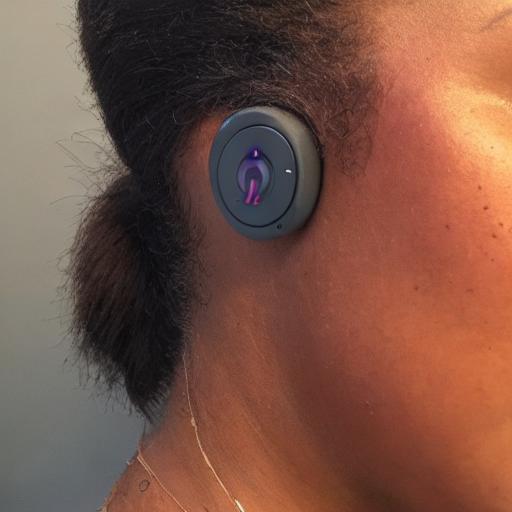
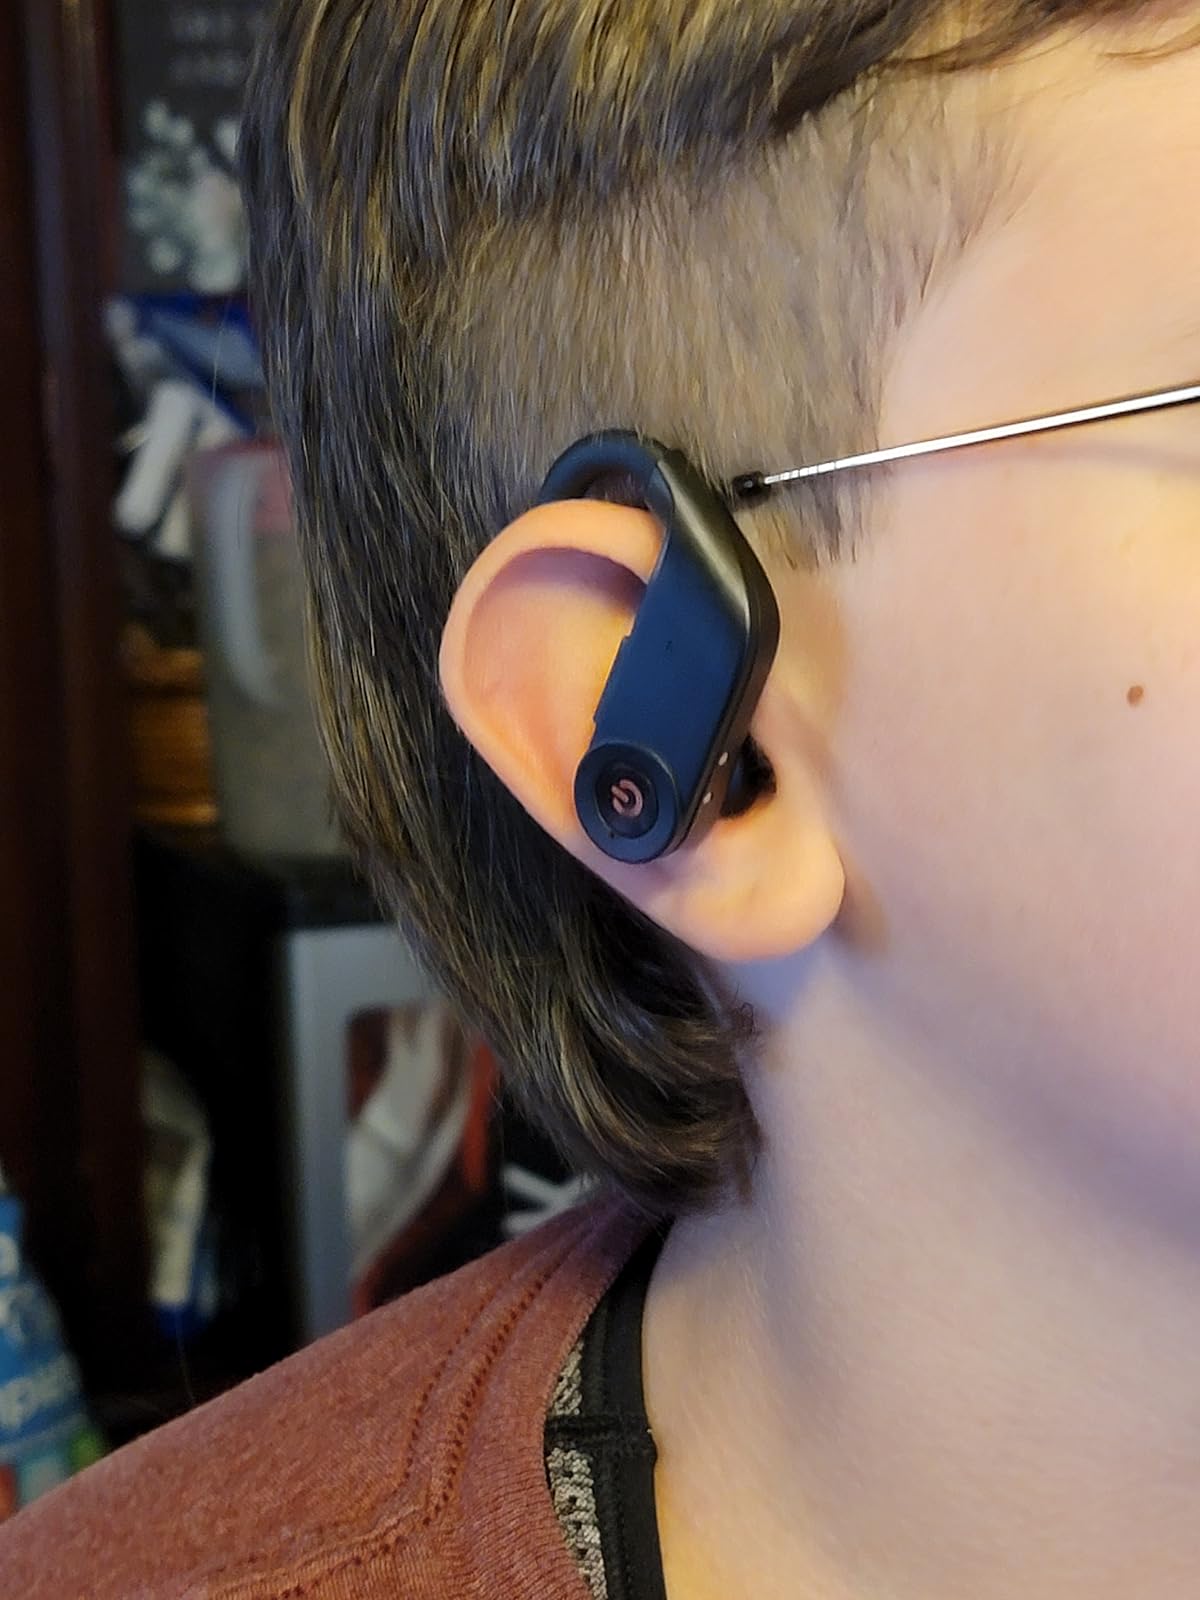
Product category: earbuds
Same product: no